Malcolm McDowell

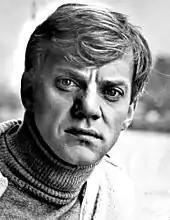
McDowell in "Voyage of the Damned" (1976)

McDowell initially secured work as an extra with the Royal Shakespeare Company. He made his film debut as school rebel Mick Travis in "if..." (1968) by British director Lindsay Anderson. A landmark of British countercultural cinema, the BFI named "if..." the 12th-greatest British film of the 20th century. McDowell's next roles were in "Figures in a Landscape" (1970) and "The Raging Moon" (1971). His performance in "if..." caught the attention of Stanley Kubrick, who cast McDowell for the lead in "A Clockwork Orange" (1971), adapted from the novel by Anthony Burgess. He gained massive acclaim for his performance as Alex DeLarge, a young, antisocial hoodlum who undergoes brainwashing by the British government in a near future society. He was nominated for a Golden Globe, a National Society of Film Critics Award, and a New York Film Critics Circle Award as Best Actor.